List of battleships of Japan

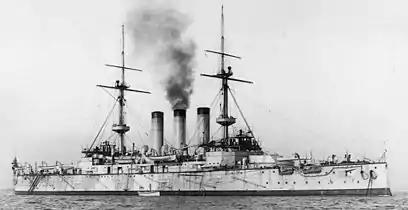
Japanese battleship "Shikishima"

The was designed as a more powerful version of the Royal Navy's battleship. The ships were also assigned to the 1st Fleet before the Russo–Japanese War, were present at the Battle of Port Arthur and were slightly damaged during the action. struck one of the mines that the Russians laid in May 1904 and sank following a magazine explosion. "Shikishima" fought in the Battle of the Yellow Sea, only being damaged by a misfiring 12-inch shell, and then participated in the Battle of Tsushima where she was hit nine times, suffered another misfire from one of her main guns, and, together with the battleship , sank the Russian battleship . "Shikishima" spent the duration of World War I assigned to the Sasebo Naval District, and was demilitarized after the Washington Naval Treaty was signed in 1922. She was used as a training hulk at Sasebo until she was broken up in 1948.